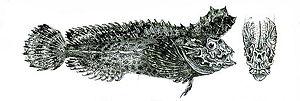
Les Aploactinidae forment une famille de poissons téléostéens de l'ordre des Scorpaeniformes.